Military education in the Soviet Union

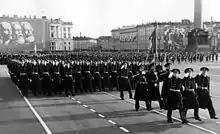
The Gretchko Naval Academy, led by Captain Anatoliy Karpenko, during a parade on Leningrad's Palace Square in 1983.

There existed an evolved system of military education in the Soviet Union that covered a wide range of ages. The Soviet Armed Forces had many tri-service educational opportunities as well as educational institutions for the Soviet Ground Forces, the Air Forces, and the Navy. The Soviet Border Troops, the KGB and the Internal Troops also maintained service academies.